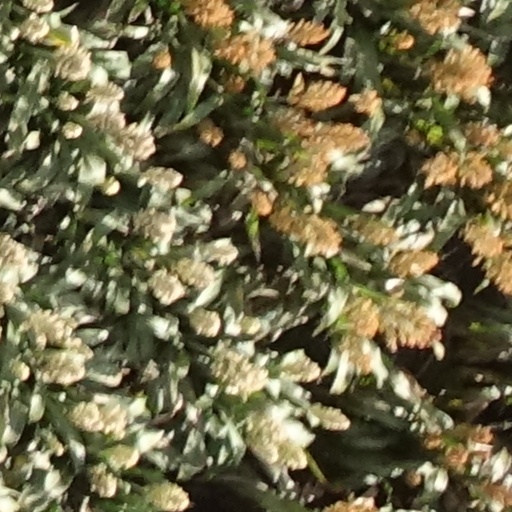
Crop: sorghum